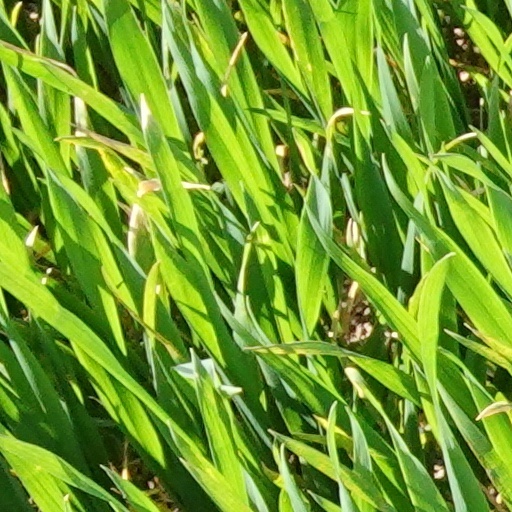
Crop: wheat